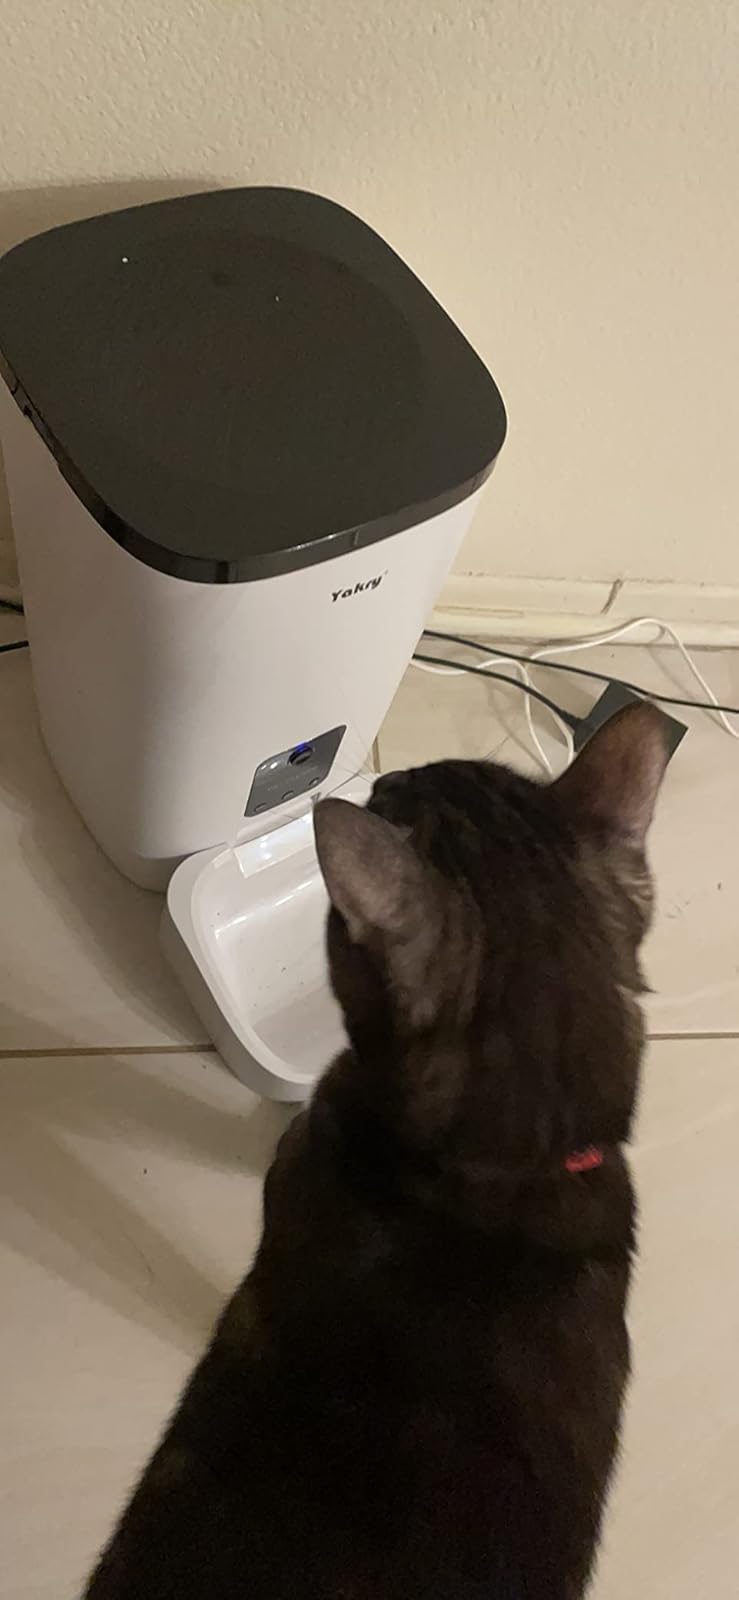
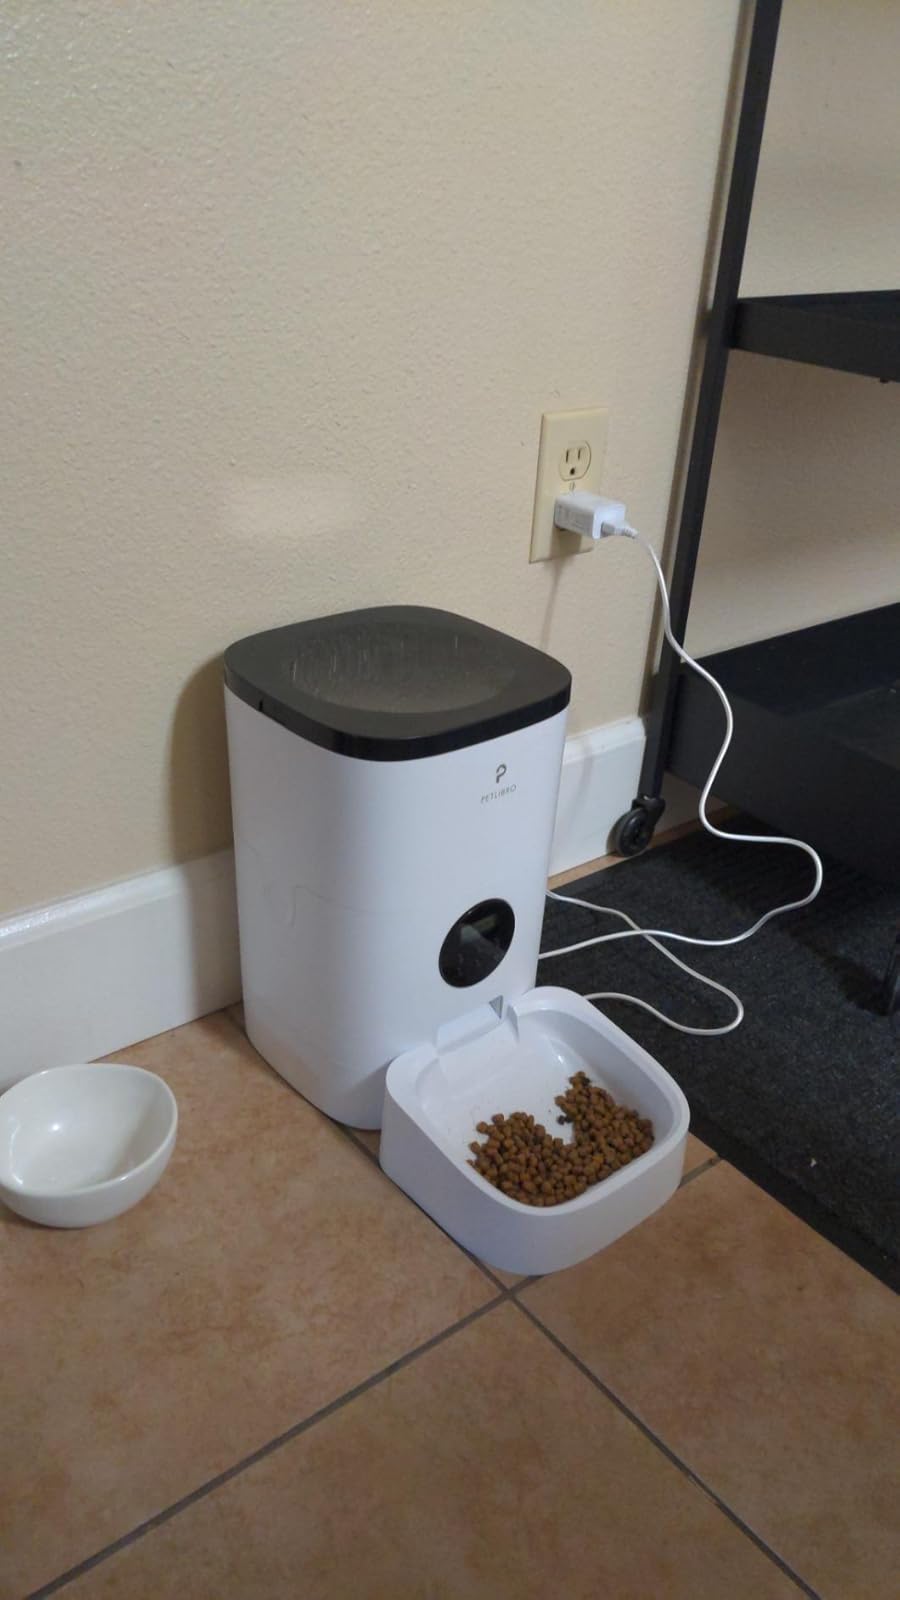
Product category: items_feeder
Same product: no